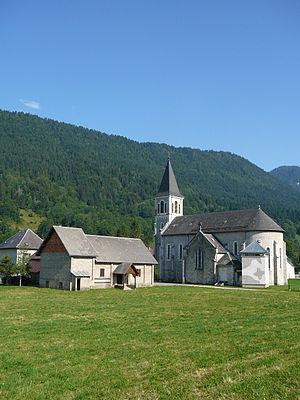
Église de Saint-Hugues-de-Chartreuse, dans la commune de Saint-Pierre-de-Chartreuse
Saint-Hugues-de-Chartreuse est un petit village situé sur la commune de Saint-Pierre-de-Chartreuse, en Isère, dans le massif de la Chartreuse. Il est situé à 3 km du chef-lieu et à 30 km de Grenoble. Il culmine à environ 900 m d'altitude.
Jean-Marie Pirot, plus connu sous le nom d'Arcabas, né le 26 décembre 1926 à Trémery, et mort le 23 août 2018 à Saint-Pierre-de-Chartreuse, est un peintre et sculpteur français reconnu en France et à l'étranger entre autres, pour son importante production dans le domaine de l'art sacré contemporain.
Saint-Pierre-de-Chartreuse est une commune française située dans le département de l'Isère, en région Auvergne-Rhône-Alpes.